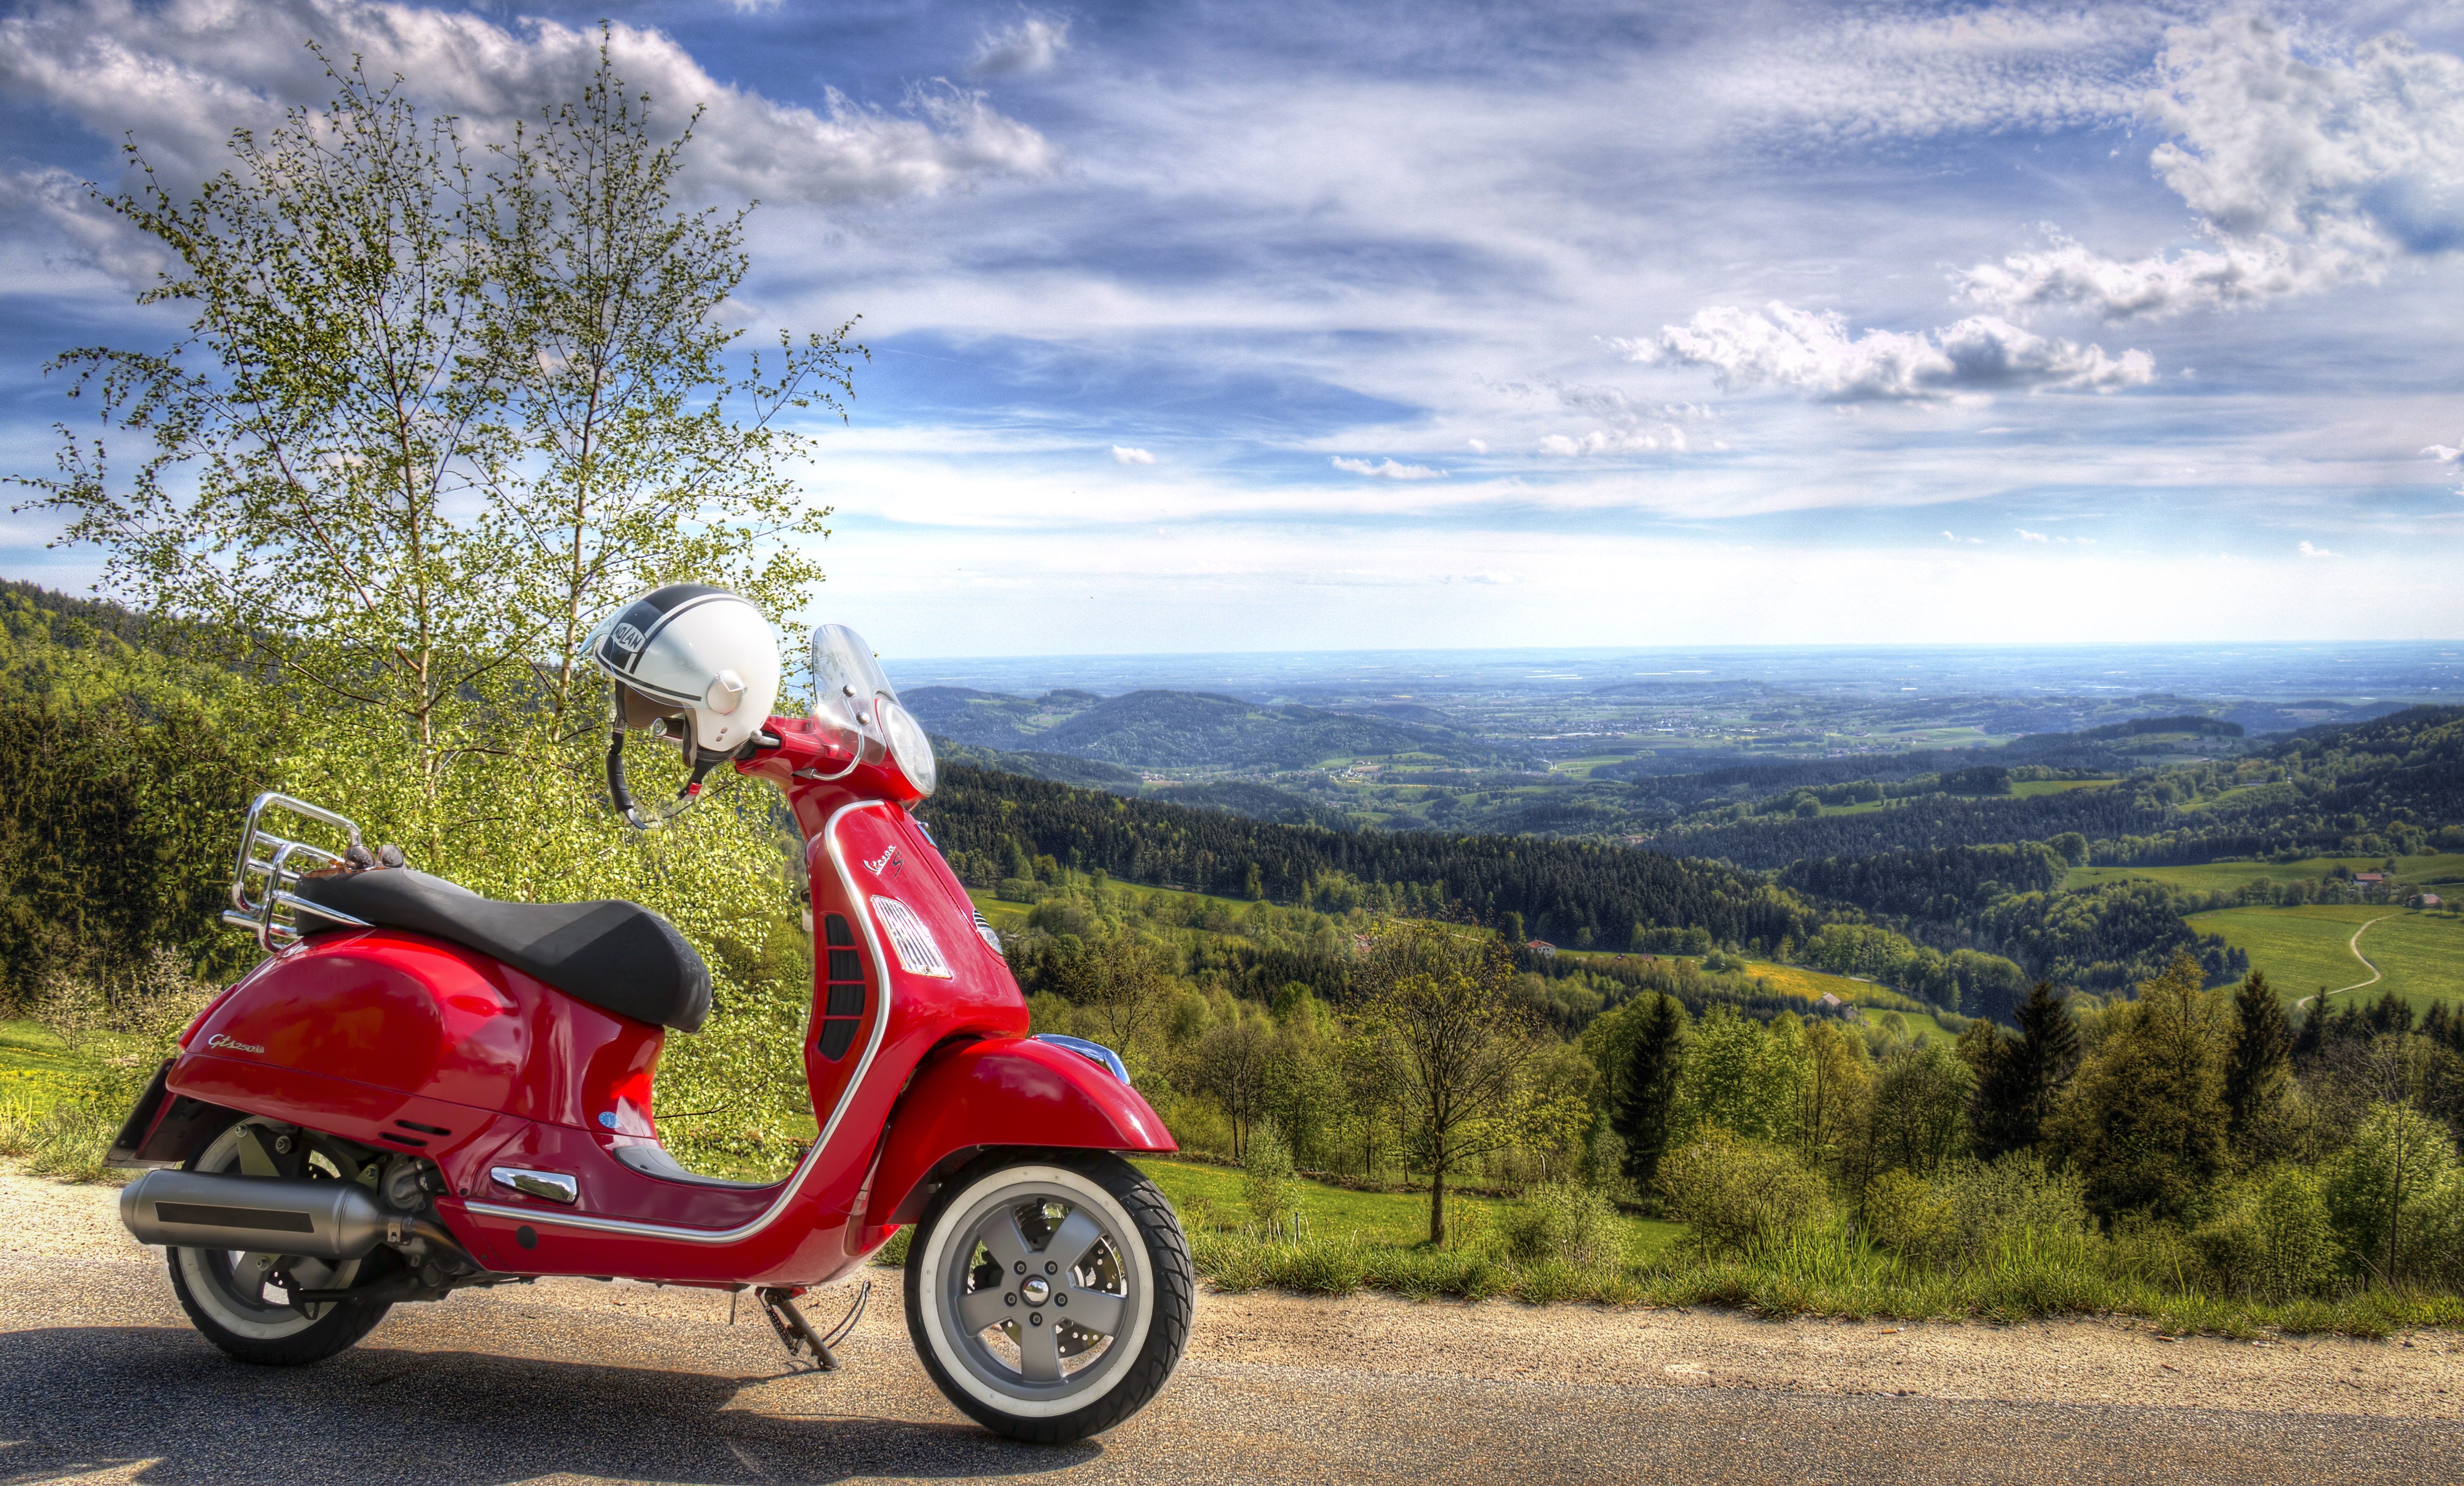
panorama, vehicle, hdr, scooter, vespa, roller, gts 250ie